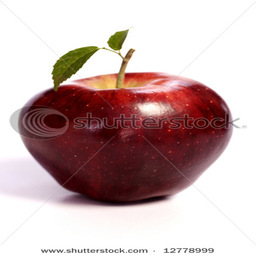
Label: Apple